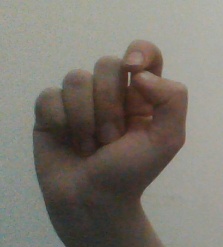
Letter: fa